Château de Meudon

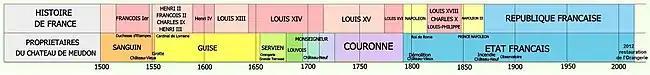
Timeline showing the successive owners of the château of Meudon

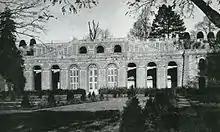
Photograph of the Orangery in Meudon, first half 20th century. Musée d'Art et d'Histoire de Meudon

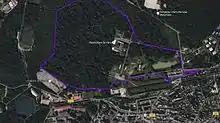
Schéma showing areas closed to the general public, coming under the Observatoire de Paris.

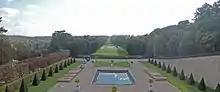
Photographic recreation of the Grande Perspective at Meudon, facing south. 2015. Today this perspective is blocked from the formal garden in the foreground to the pond visible here in the background.

Over the years, vegetation has encircled the Orangery, making it inaccessible. The destruction of the old village of Meudon after the war, and the reconstruction of the city center, has removed the once picturesque setting of multiple roofs at the foot of the old castle. The notion of heritage did not gain traction in French society until the 1970s and 1980s. The entire estate is now registered as a historic monument, though this was done very late for such a historic site, while similar large estates in Ile-de-France had been declared historic well before.